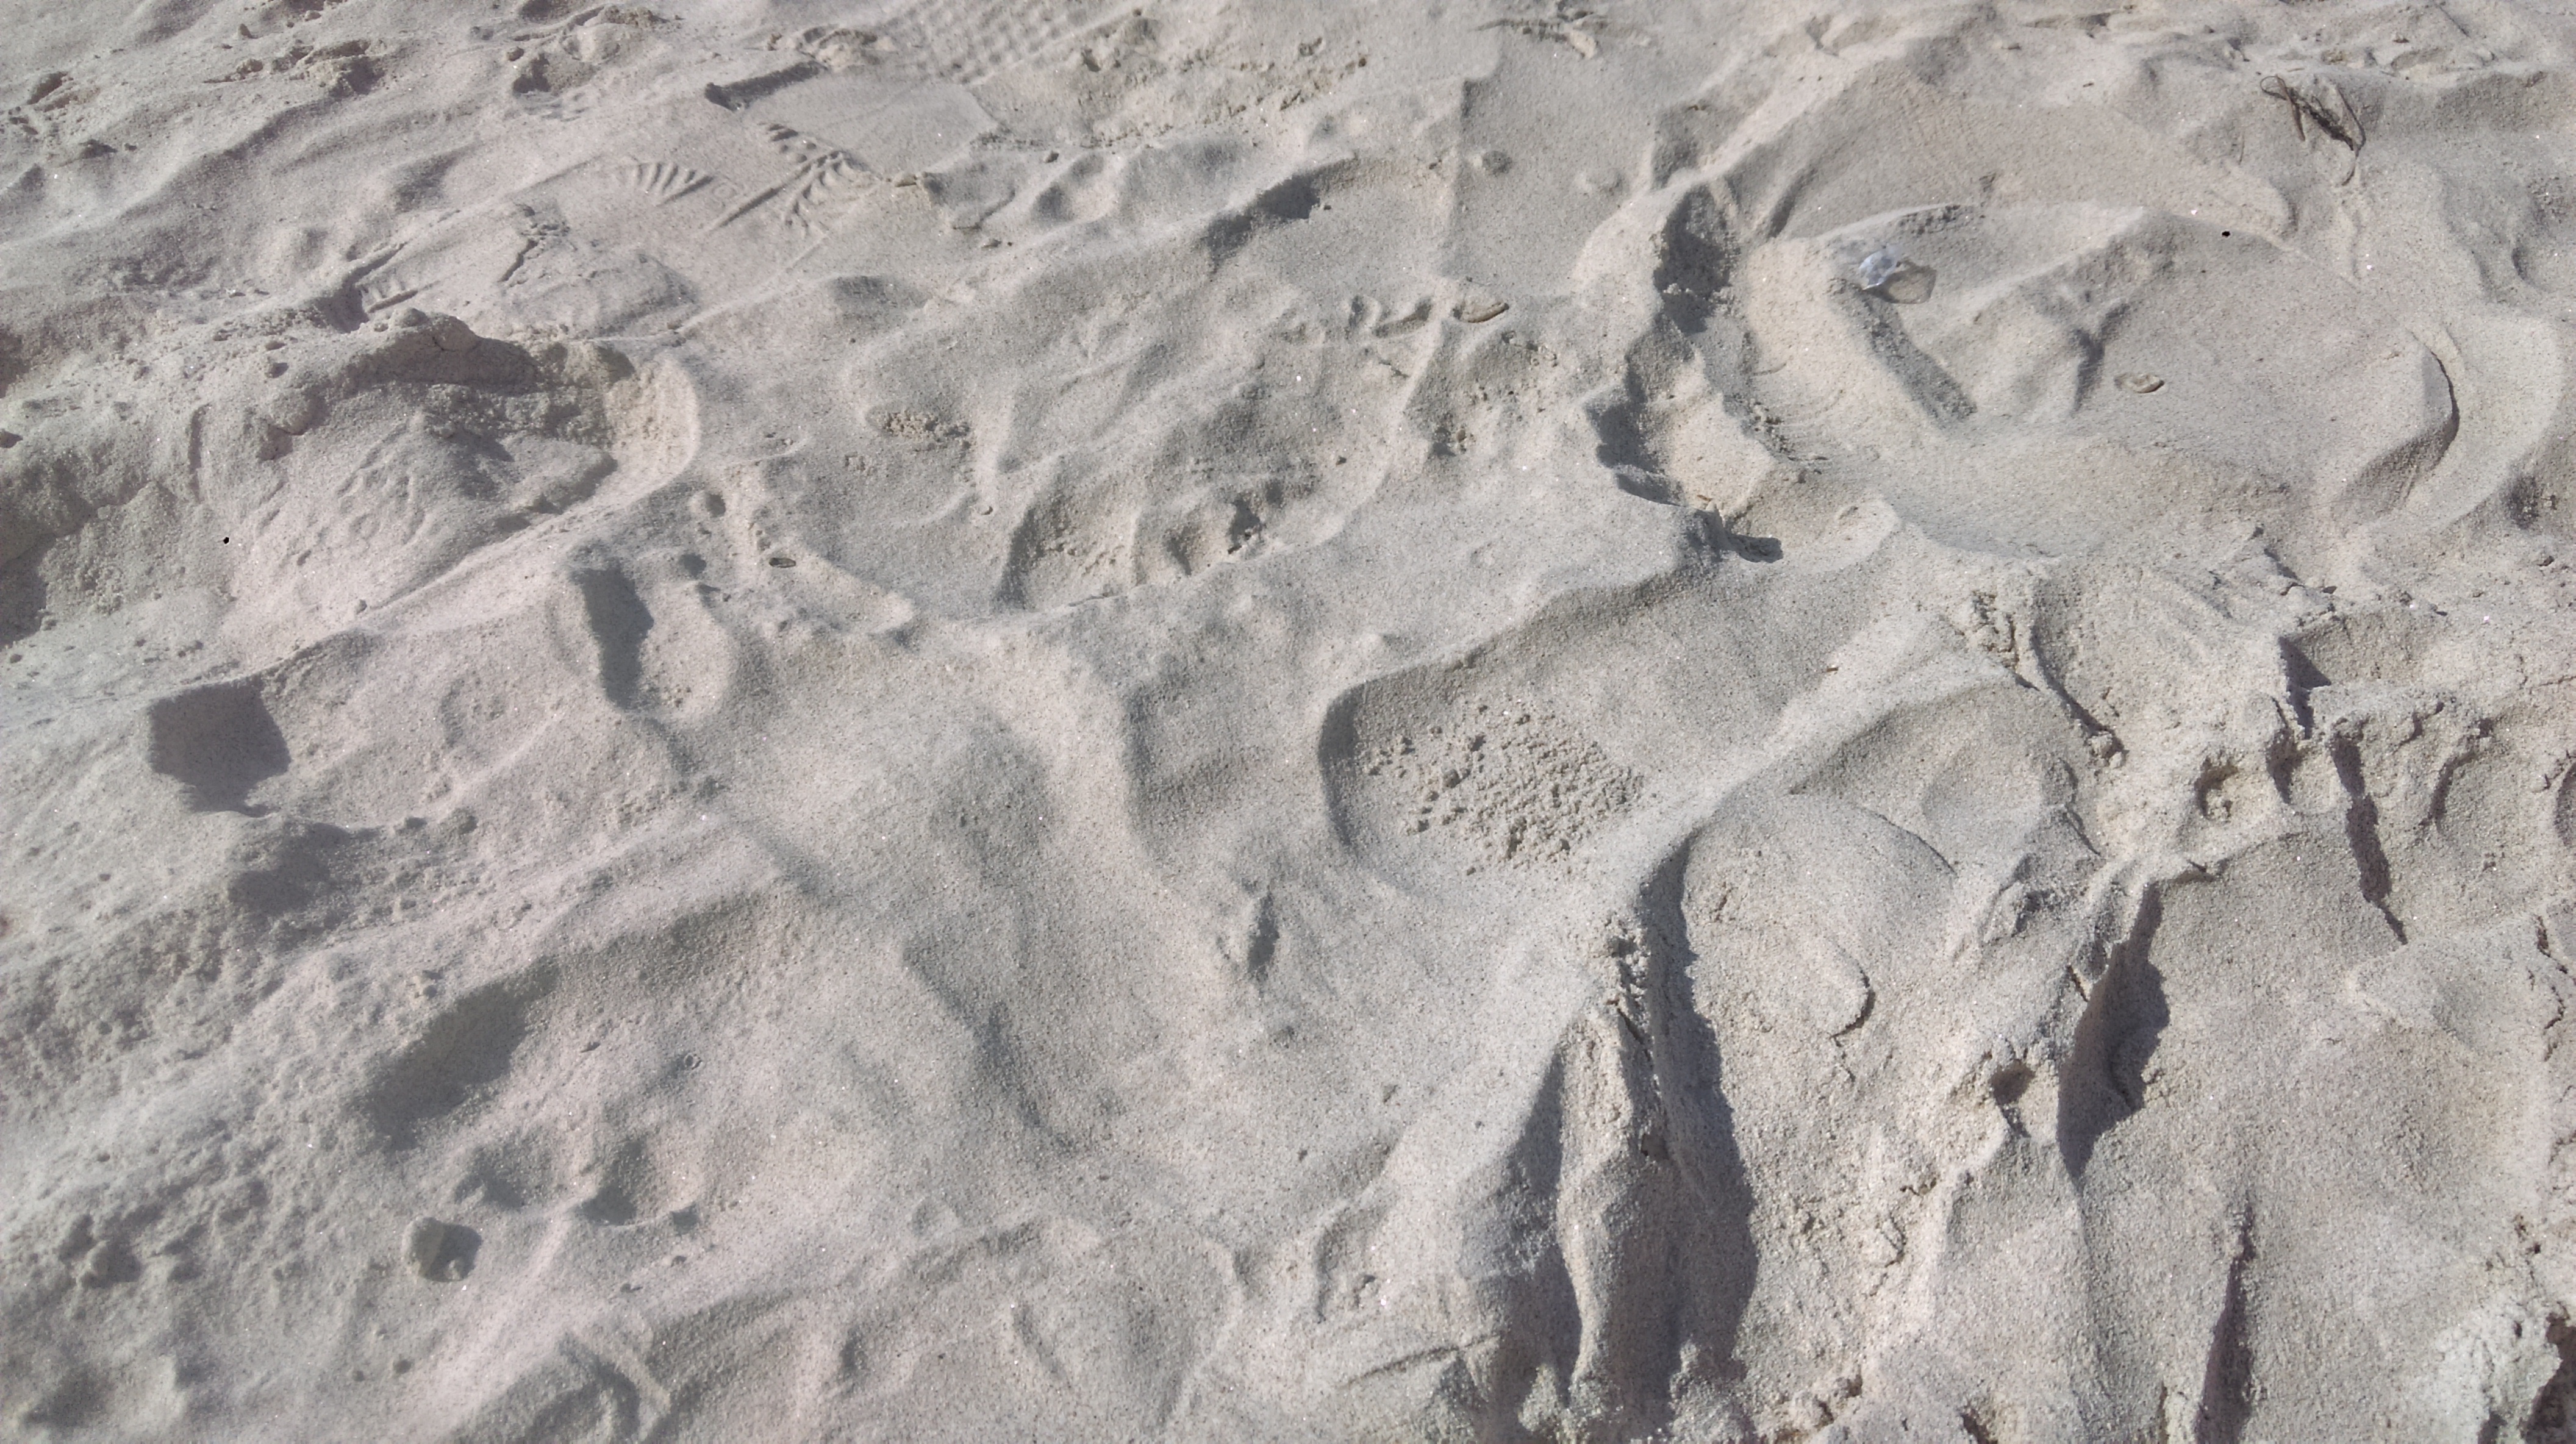
beach, sand, rock, texture, travel, formation, soil, material, thailand, background, geology, badlands, geological phenomenon